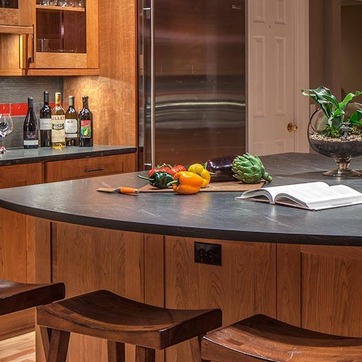
Material: food